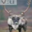
Label: deer